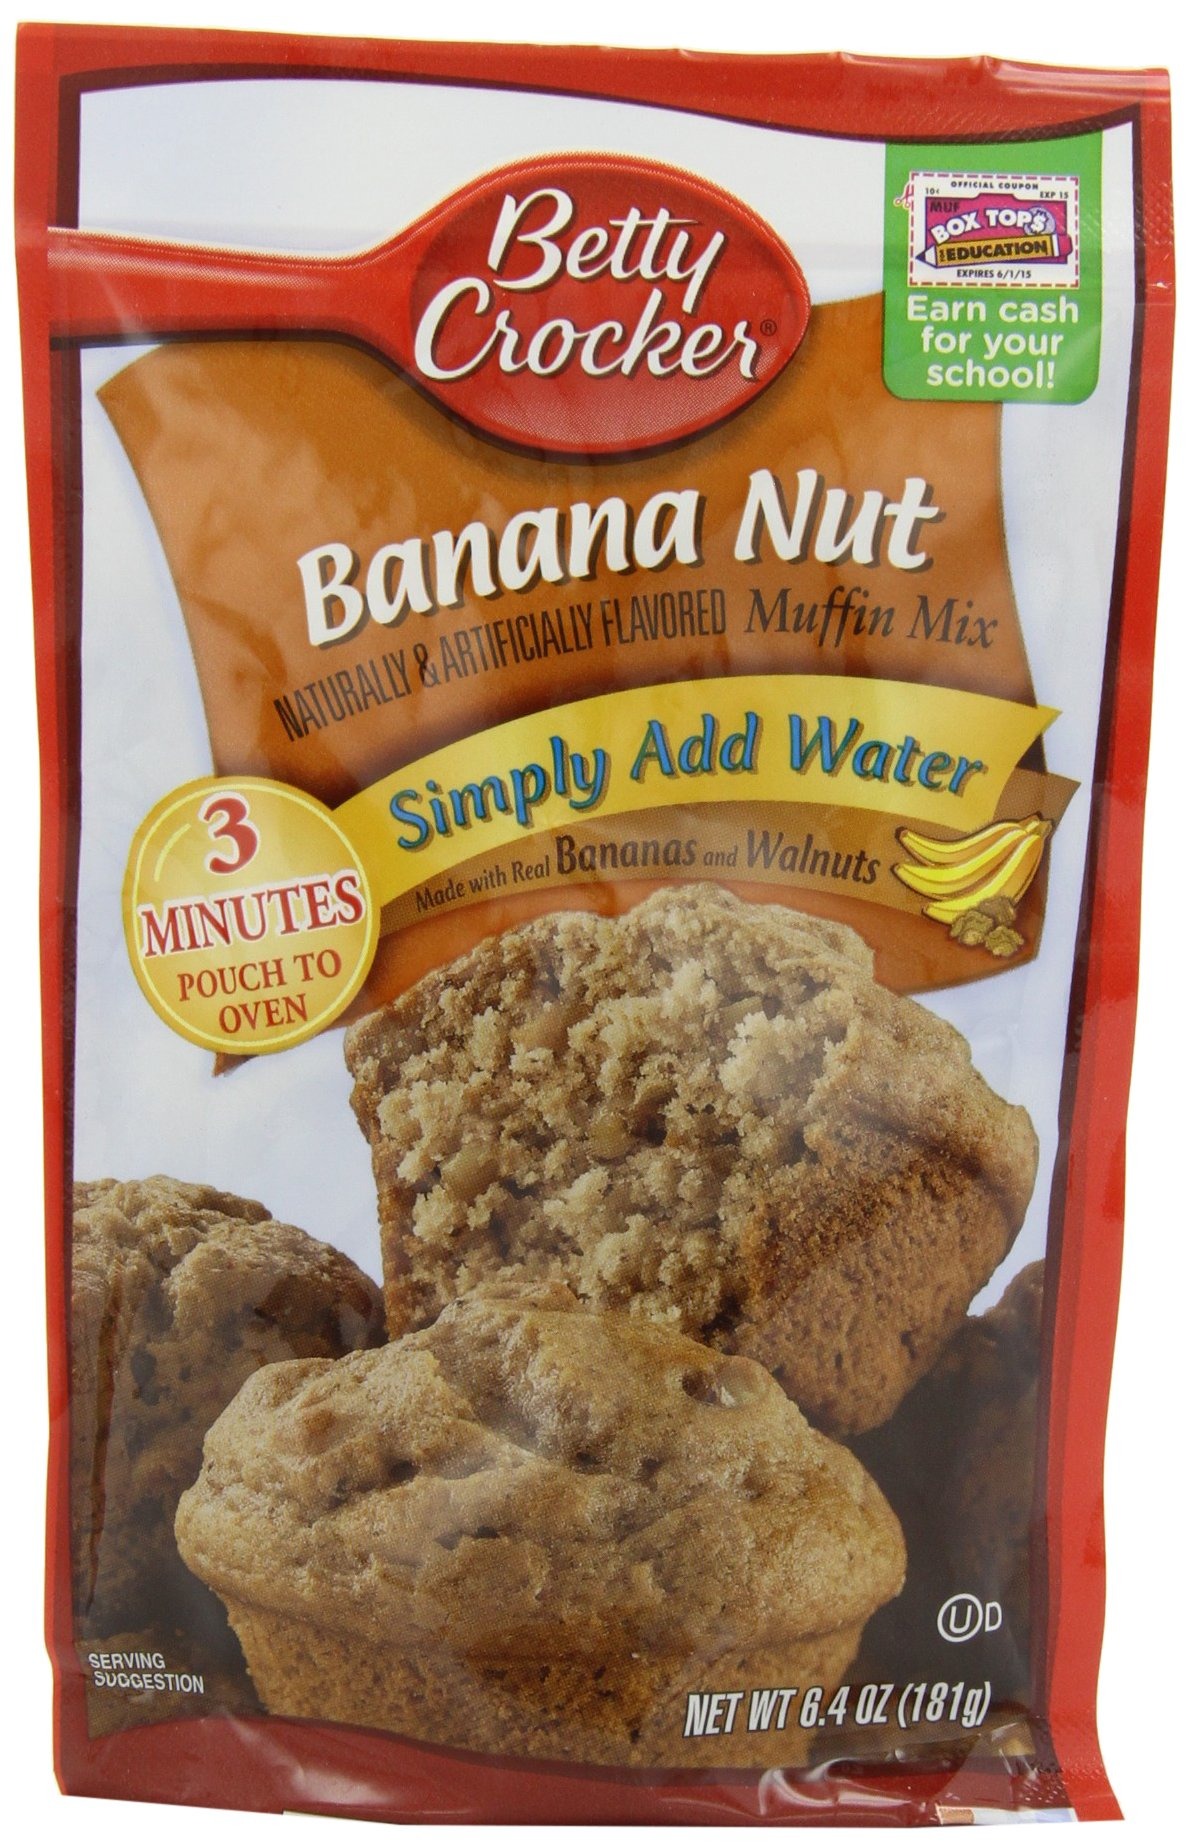
Item Name: Betty Crocker Muffin Mix, Banana Nut, 6.4 oz Pouch (Pack of 24)
Bullet Point 1: Makes 6 Muffins
Bullet Point 2: Just Add Water or Milk
Bullet Point 3: No preservatives
Bullet Point 4: The Red Spoon is my promise of great taste, quailty, and convenience. This is a product you and your family will enjoy. I guarantee it. - Betty Crocker
Value: 153.6
Unit: Ounce

Price: 0.98